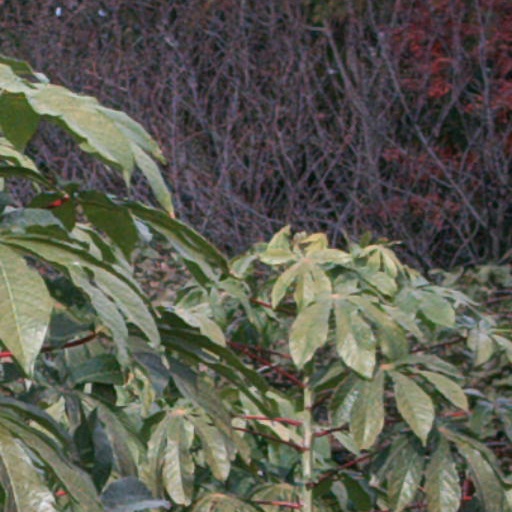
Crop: cassava